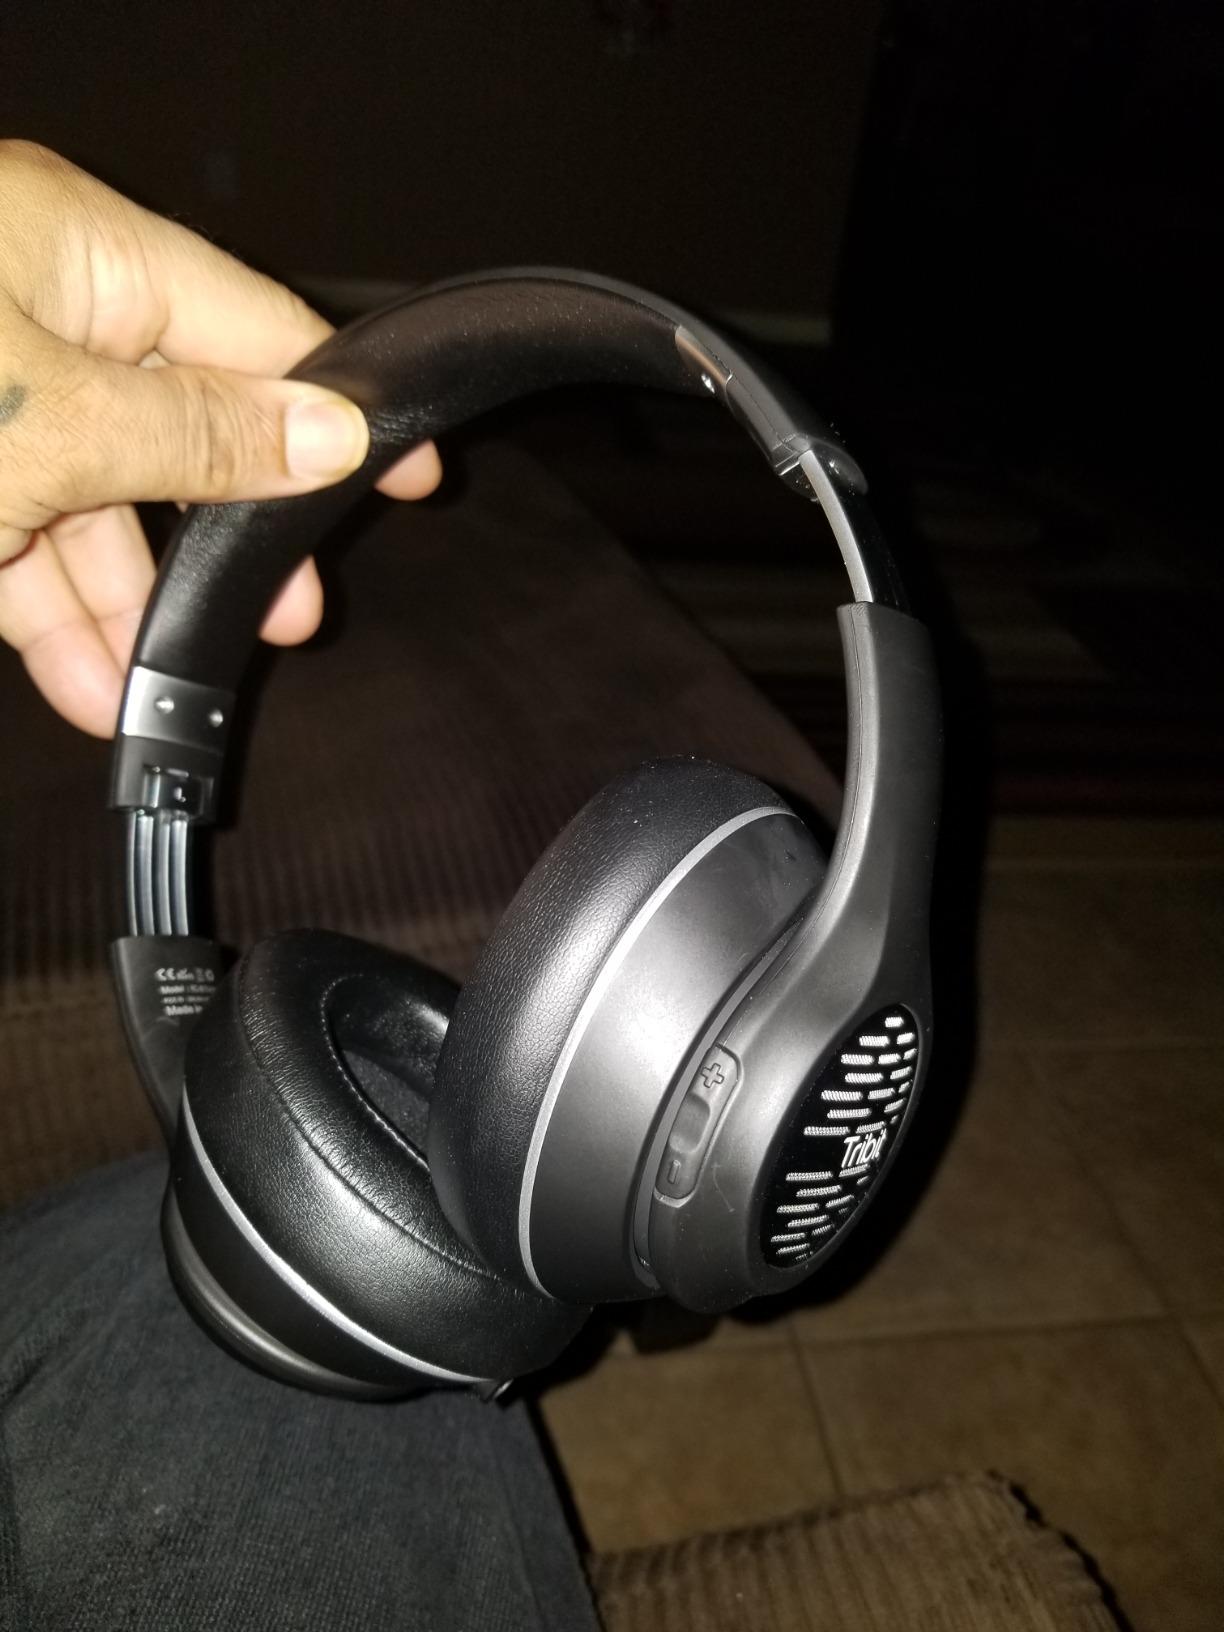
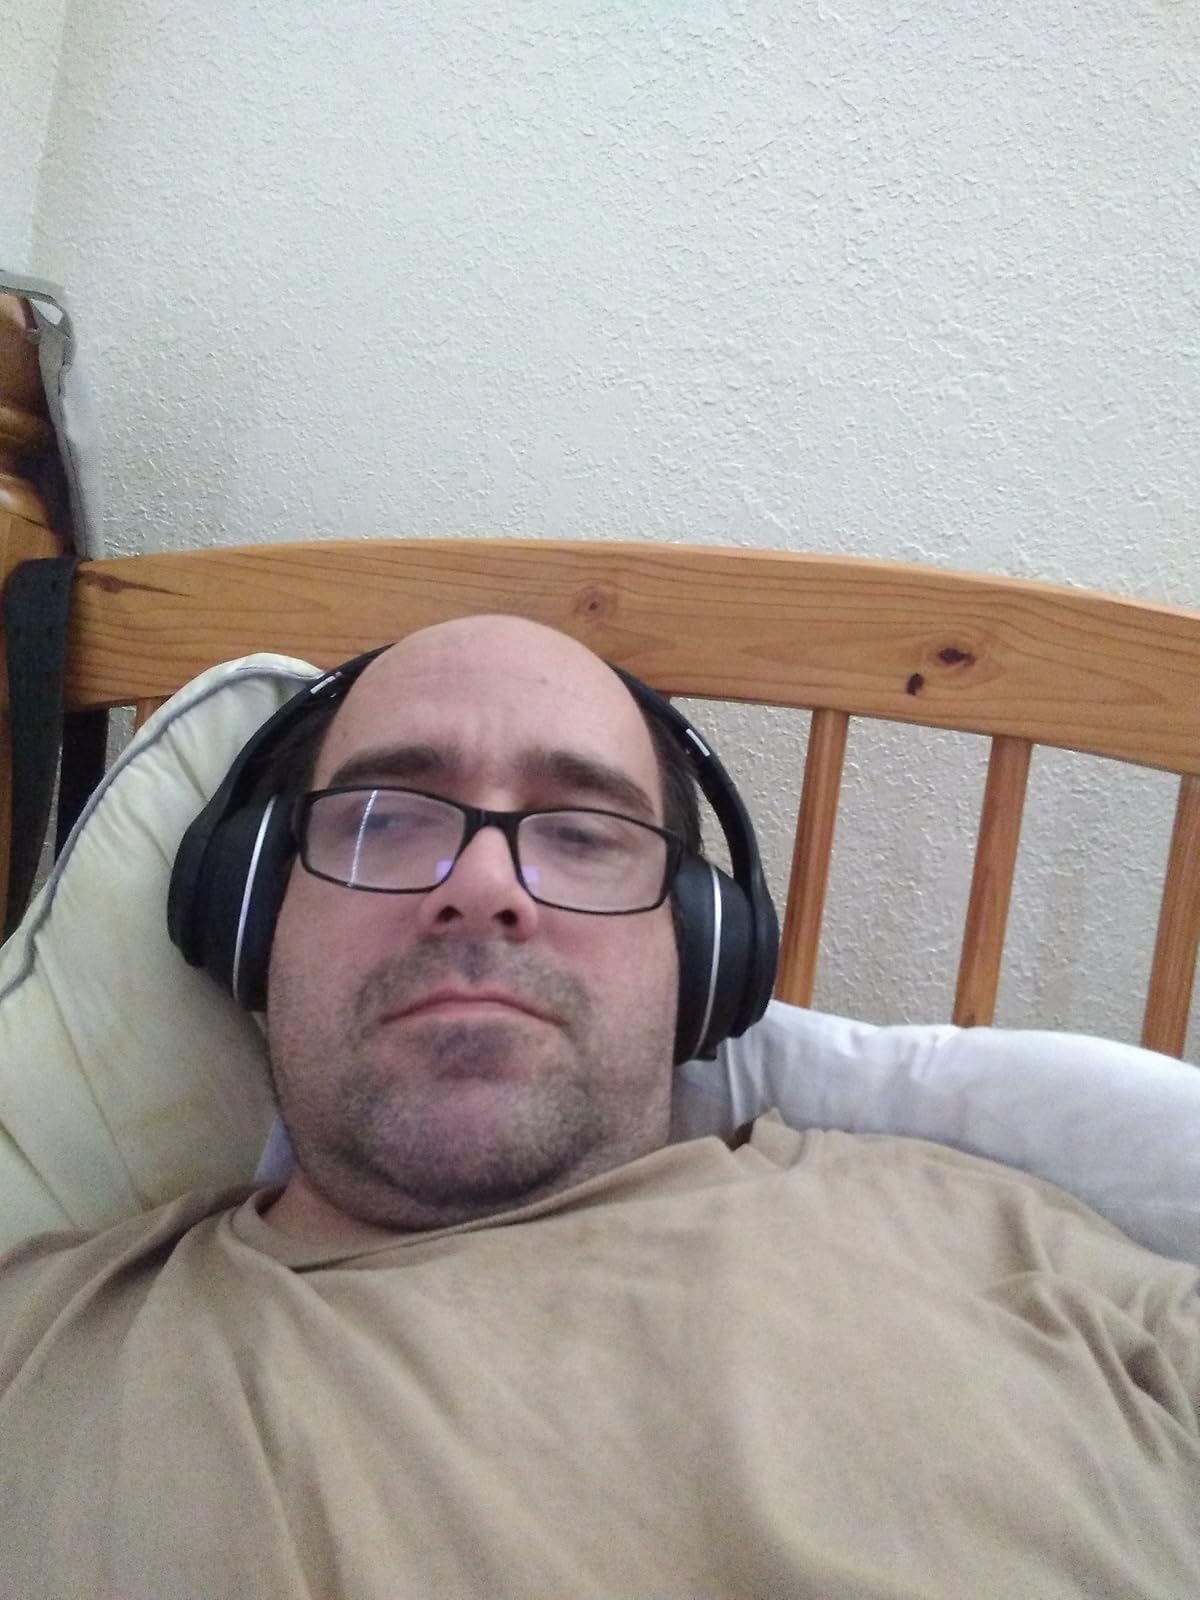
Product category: headphones
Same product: yes